Heart-Shaped Box

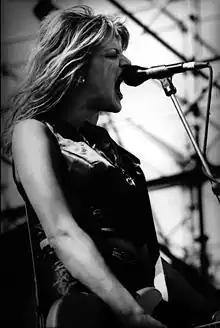
Woman playing guitar and screaming into microphone

In the 1993 Nirvana biography "", Cobain told author Michael Azerrad that "Heart-Shaped Box" was written about children with cancer. "Every time I see documentaries about little kids with cancer I just freak out", he explained. "It affects me on the highest emotional level, more than anything else on television." As Azerrad noted, however, the song's lyrics were more likely about Love. Charles R. Cross, author of the 2001 Cobain biography "Heavier Than Heaven", described the lyric, "I wish I could eat your cancer when you turn black" as "what has to be the most convoluted route any songwriter undertook in pop history to say 'I love you'". Garr wrote that "while the song does reference [cancer], the lyrics appear more to address the physical and emotional dependencies inherent in relationships."